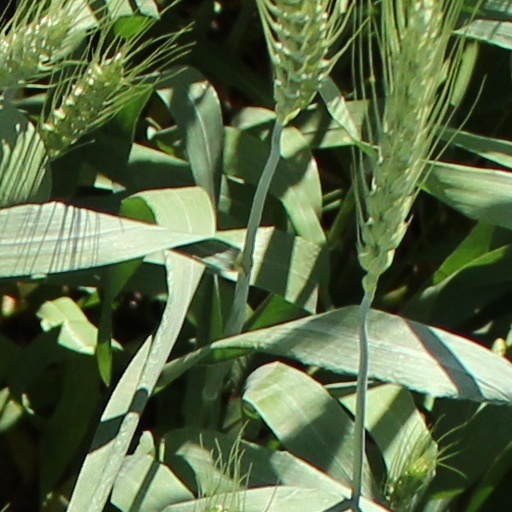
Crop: wheat